Akshay Parija

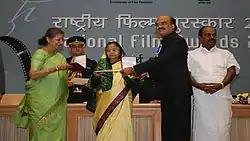
56th National Film Awards for Best Film on Environment from President of India Mrs. Pratibha Patil.

Both the director and producer won the National Award in 2008 from the President of India and the sensitive film that was adjudged as the 'Best Film on Protection of Environment'. This apart, "Jianta Bhoota" won seven- State Film Awards in various categories including the Best Film. "Jianta Bhoota" also bagged Best Production, Best Direction and Best Film on Social Issues at the sixth Independent South Asian Film Festival (ISAFF) in the United States.